Economy of Bolivia

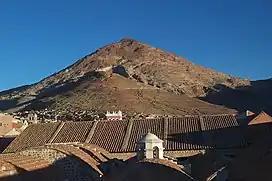
Cerro Rico in Potosi, still a major silver mine. Bolivia is the world's 8th largest producer of silver.

Agriculture, forestry, and fishing accounted for 14 percent of Bolivia's gross domestic product (GDP) in 2003, down from 28 percent in 1986. Combined, these activities employ nearly 44 percent of Bolivia's workers. Most agricultural workers are engaged in subsistence farming—the dominant economic activity of the highlands region. Agricultural production in Bolivia is complicated by both the country's topography and climate. High elevations make farming difficult, as do the El Niño weather patterns and seasonal flooding. Bolivia's agricultural GDP continues to rise but has attained only a rather modest average growth rate of 2.8 percent annually since 1991.